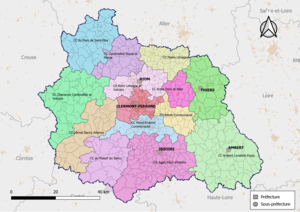
Carte des intercommunalités du département du Puy-de-Dôme, France. Composition au 1er janvier 2019.
Au 1ᵉʳ janvier 2020, le département du Puy-de-Dôme compte 14 établissements publics de coopération intercommunale à fiscalité propre dont le siège est dans le département, dont un qui est interdépartemental.